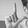
ASL letter: L